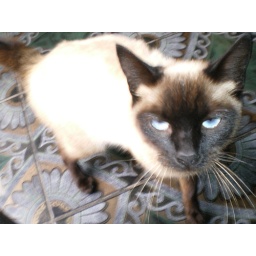
the cat in my appartment building